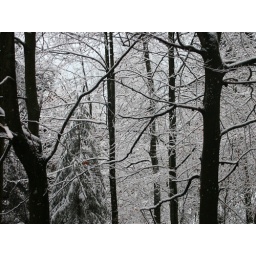
in the jura forest a few steps from my home ...